Merycoidodon

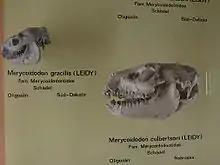
Skull of "Merycoidodon culbertsoni"

Most researchers in paleobiology and paleontology now use the antecedent genus "Merycoidodon" to refer to this Oligocene epoch oreodont, even though it was once widely known by the younger synonym of "Oreodon". Taxonomically speaking, "Merycoidodon" belongs to the family Merycoidodontidae (once known as "Oreodontidae"), a group of artiodactyls related to camels that were endemic to North America. Its ancestors date back to the Eocene and its last descendants are known from the end of the Miocene, so that oreodonts, broadly speaking, lived throughout most of the Paleogene.